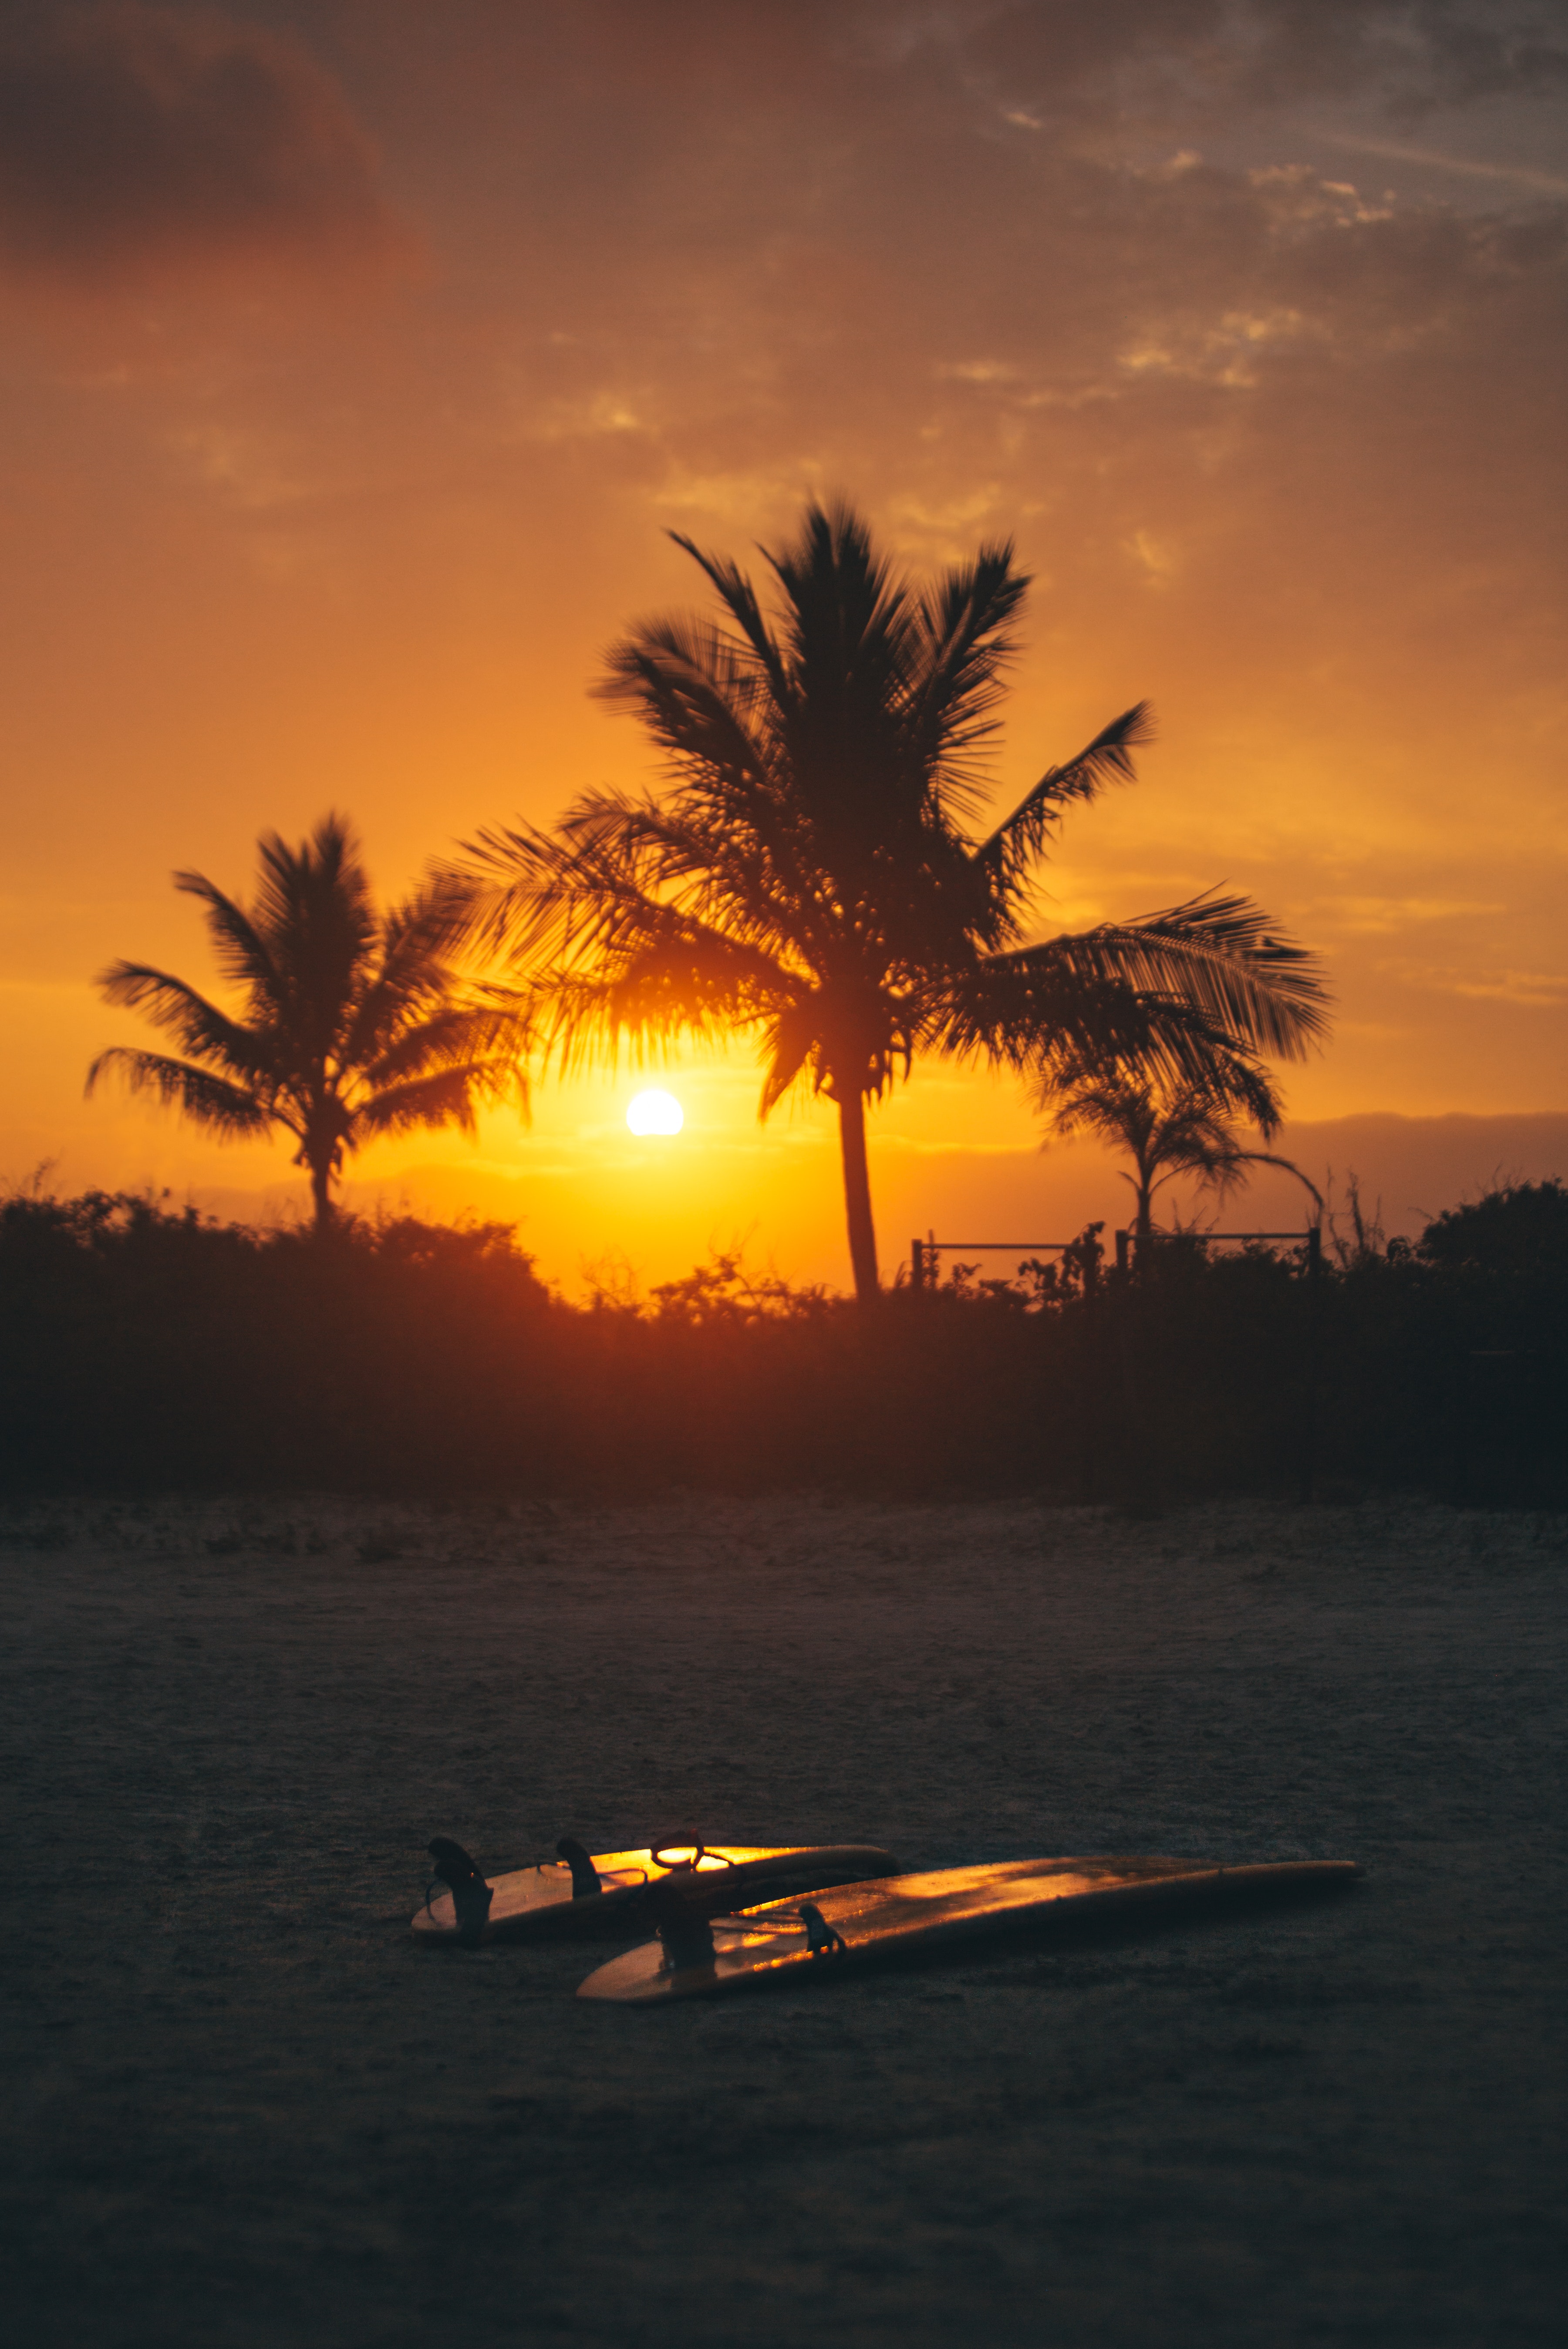
natural, cloud, sky, atmosphere, afterglow, plant, amber, natural landscape, tree, orange, dusk, body of water, sunlight, arecales, red sky at morning, sunrise, water, landscape, sunset, horizon, woody plant, astronomical object, summer, heat, terrestrial plant, Tints and shades, sun, calm, palm tree, beach, attalea speciosa, shore, darkness, reflection, dawn, backlighting, bench, tropics, evening, wilderness, caribbean, wood, cumulus, ocean, night, wildlife, coast, vacation, sound, bay, silhouette, sea, elaeis, river